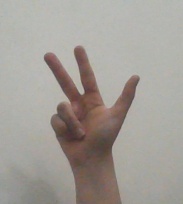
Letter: al